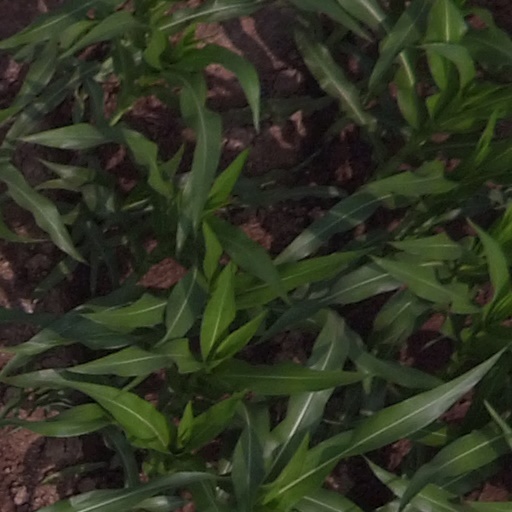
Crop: maize; corn